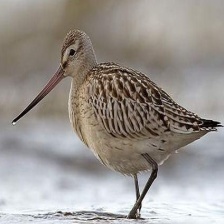
Species: BAR-TAILED GODWIT
Scientific name: LIMOSA LAPPONICA